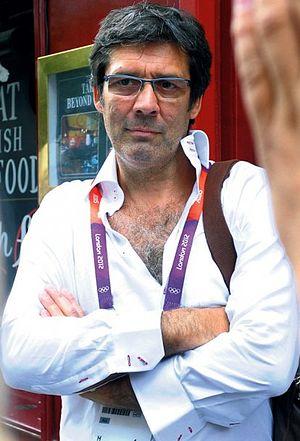
Mile Isaković, né le 17 janvier 1958 à Šabac, est un ancien joueur de handball yougoslave puis serbe devenu entraîneur.